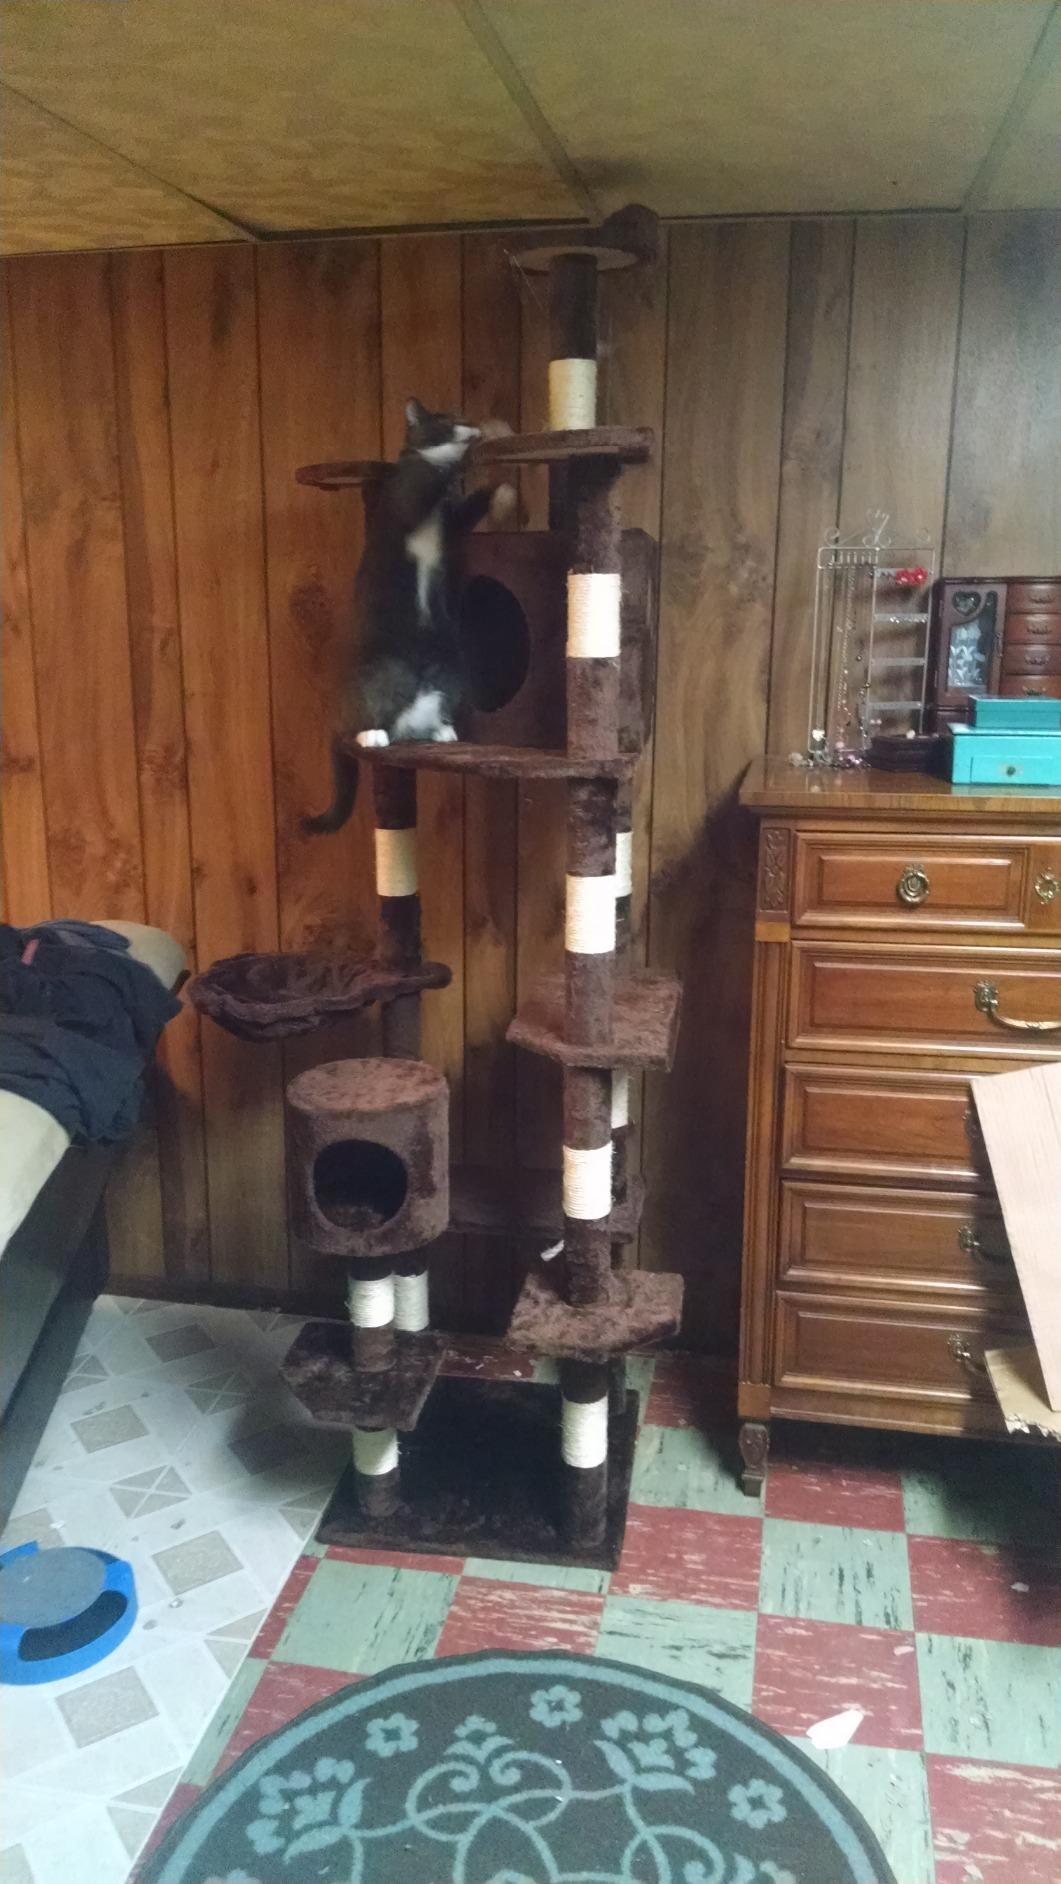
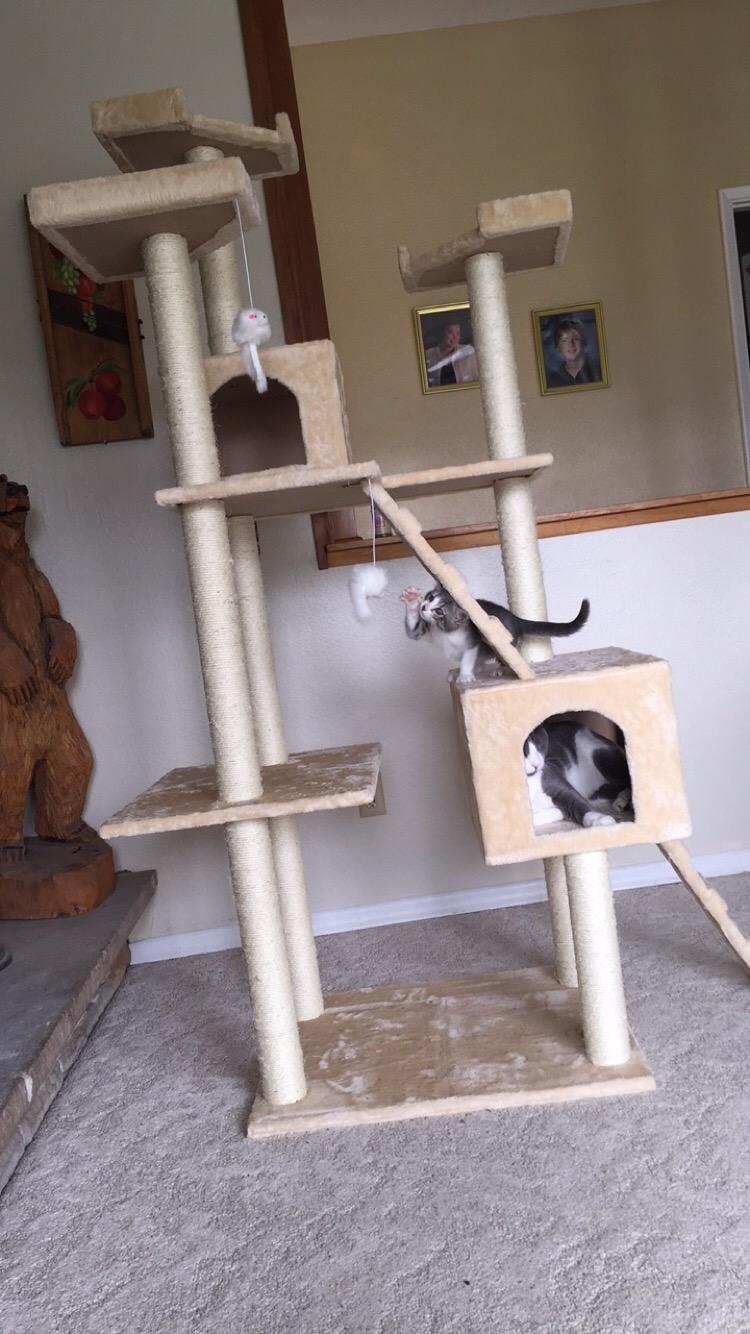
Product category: items_cat tree
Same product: no